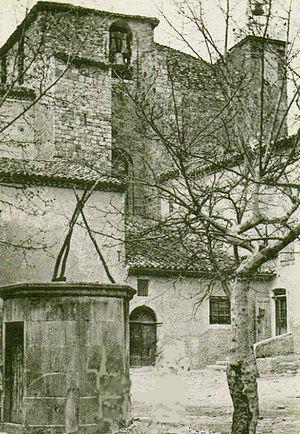
Cour du doyené et clocher de l'église à Valensole
L'église Saint-Blaise, placée sous l'invocation de Saint-Blaise, est une église située sur la commune de Valensole dans le département des Alpes-de-Haute-Provence en France.
Valensole est une commune française située dans le département des Alpes-de-Haute-Provence, en région Provence-Alpes-Côte d'Azur.